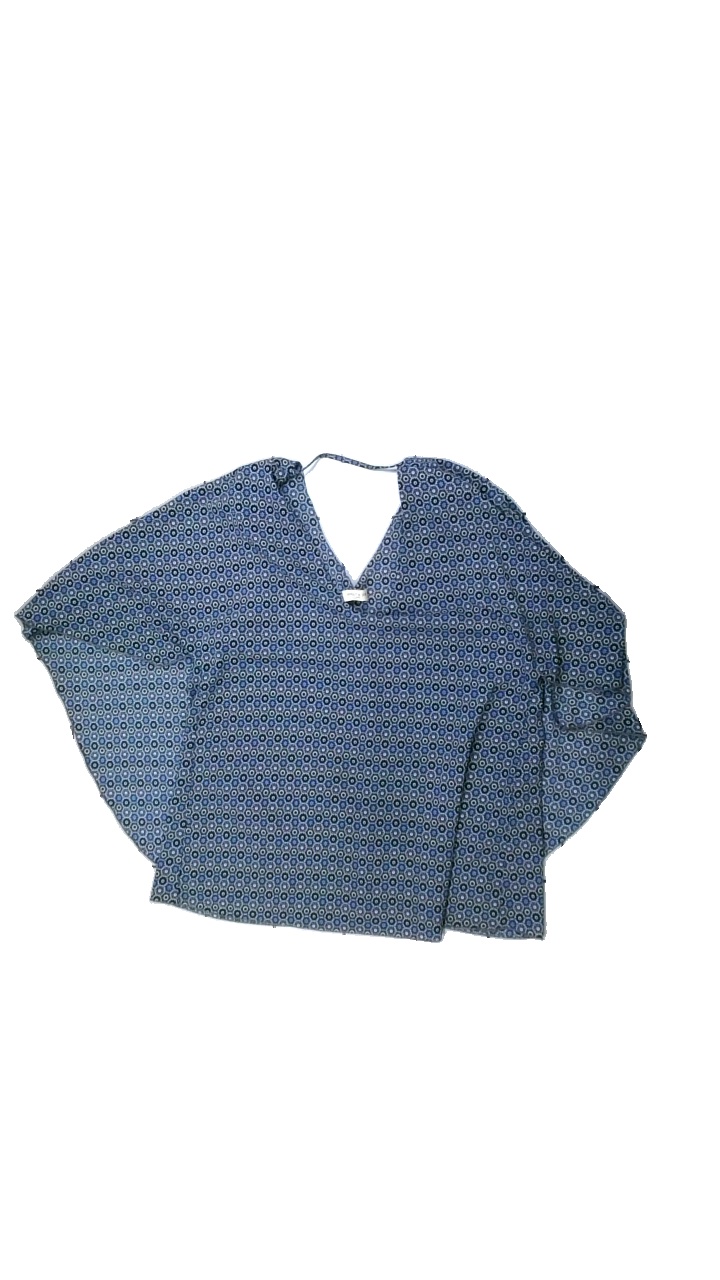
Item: Top (Ladies)
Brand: Holly & Joey
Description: top med mönster
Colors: Blue, Pink, White
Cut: V-collar
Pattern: Geometric print
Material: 100% polyester
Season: All
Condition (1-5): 5
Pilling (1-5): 5
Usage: Reuse
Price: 50-100